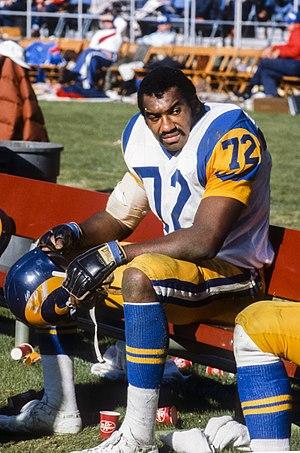
Kent Hill sur la touche lors du match de la NFL le 21 novembre 1982 entre les Rams de Los Angeles et les Falcons d'Atlanta, à Atlanta